Toni Schneiders

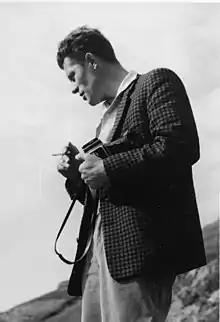
Toni Schneiders, Crete 1958

Schneiders took up an apprenticeship as a photographer at "Menzel Studio" in Koblenz in 1935 graduating with a master's certificate in 1938. During the Second World War he was drafted and would join the Fallschirmjäger in 1942. He deployed as a war correspondent in France and Italy, famously capturing Operation Oak on film.